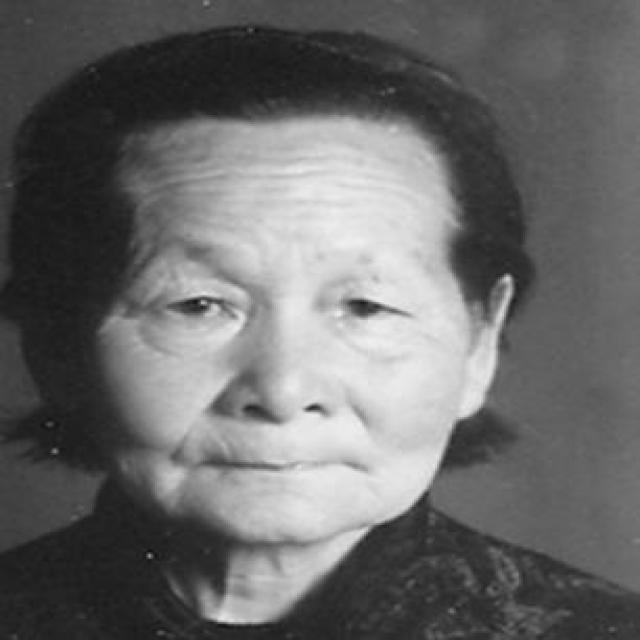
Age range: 65+